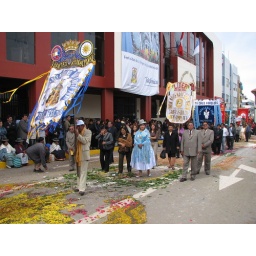
The flower designs on the ground are totally trampled by now